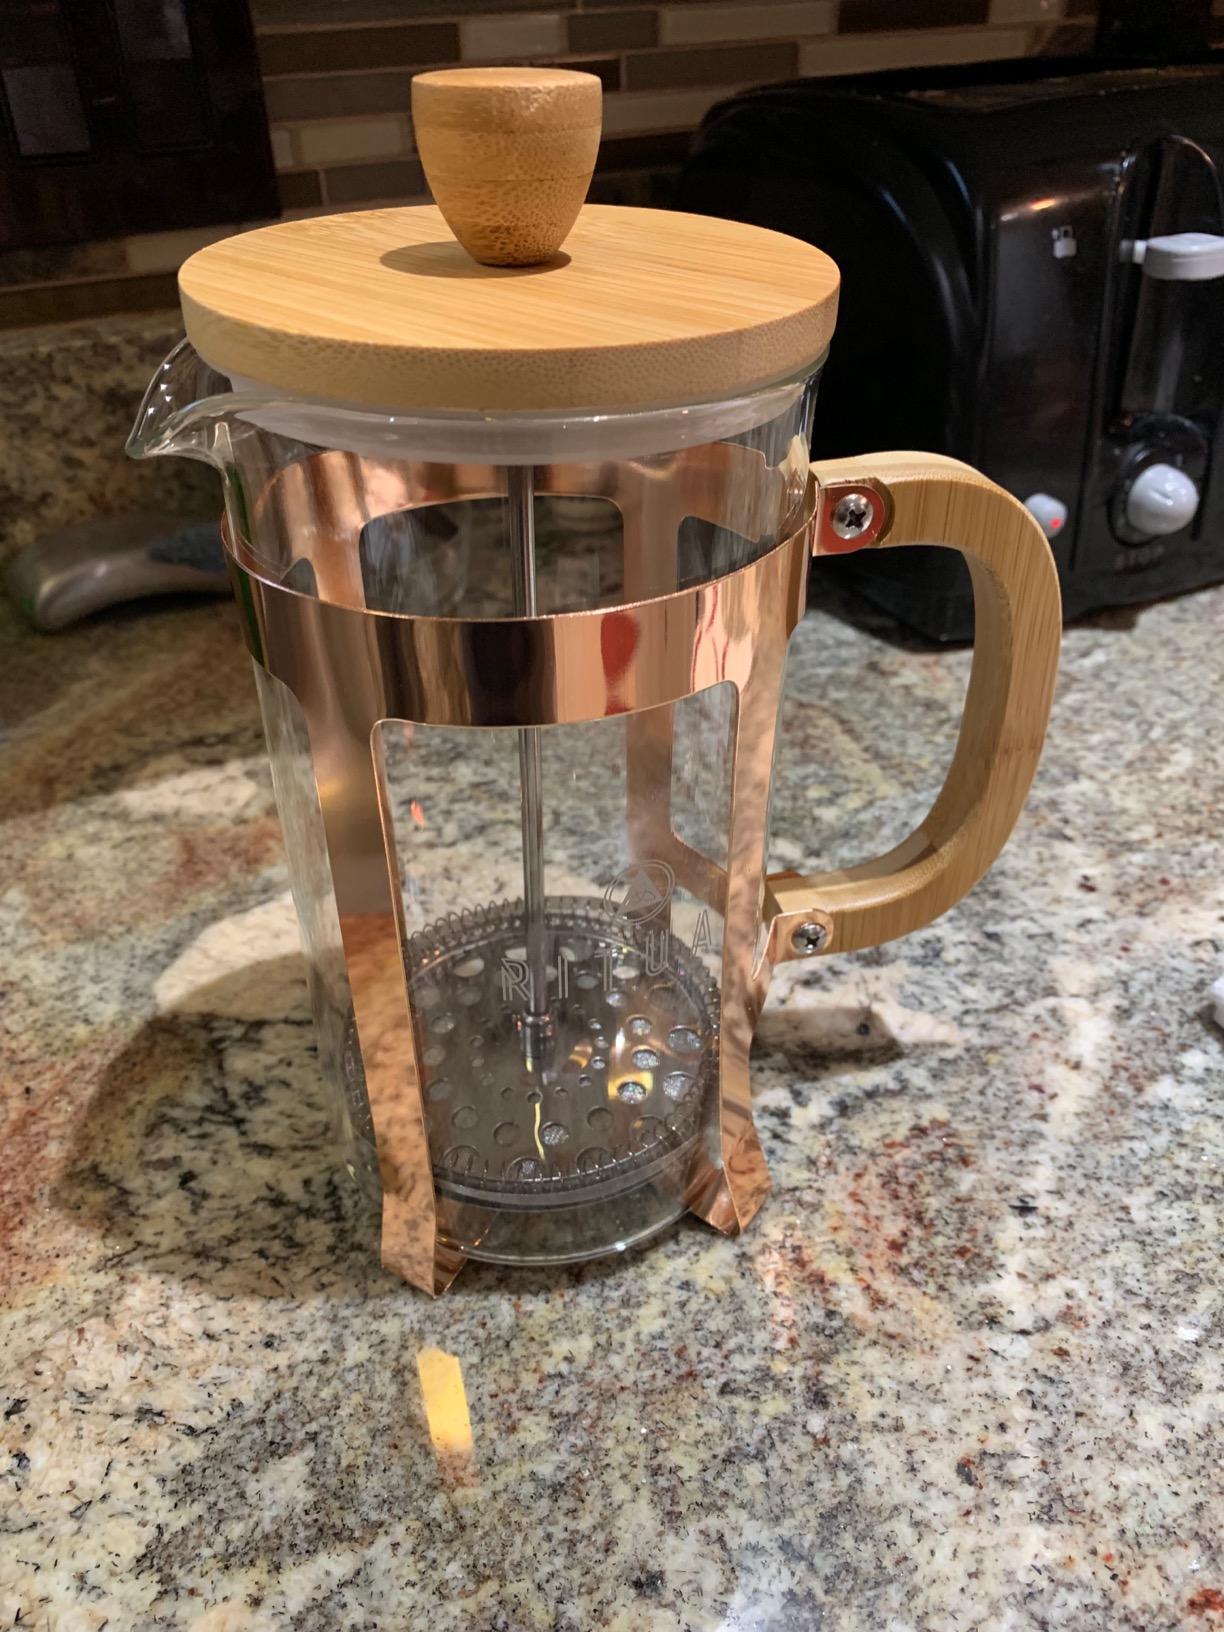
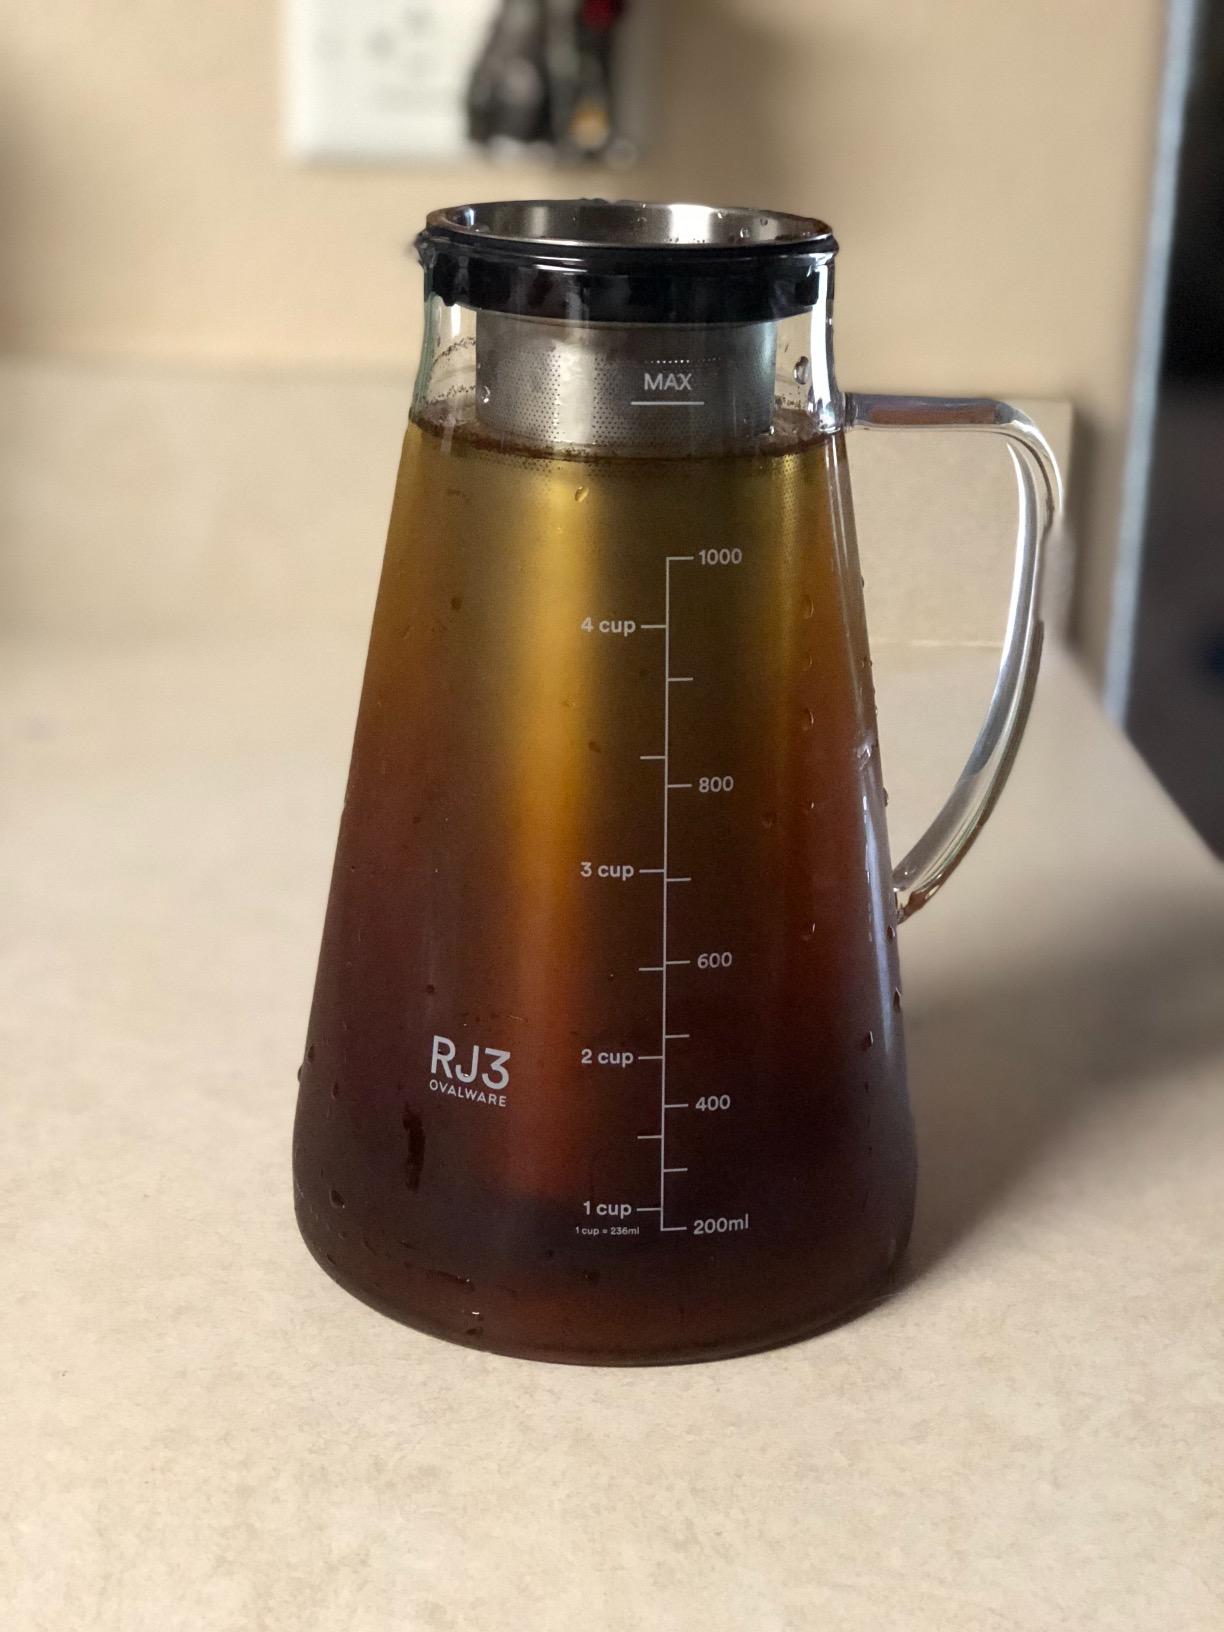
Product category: items_tea
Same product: no